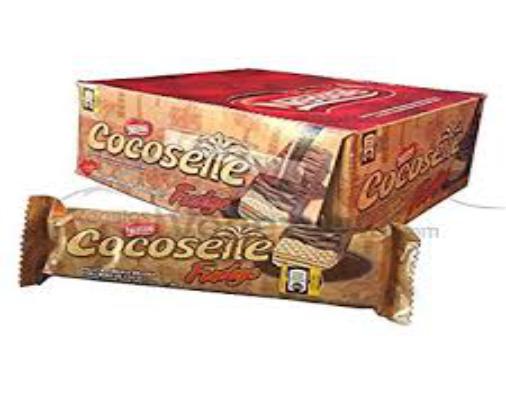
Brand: Cocosette
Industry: Food